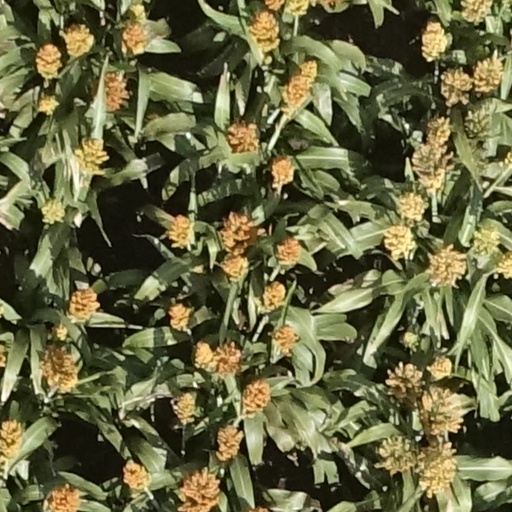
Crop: sorghum